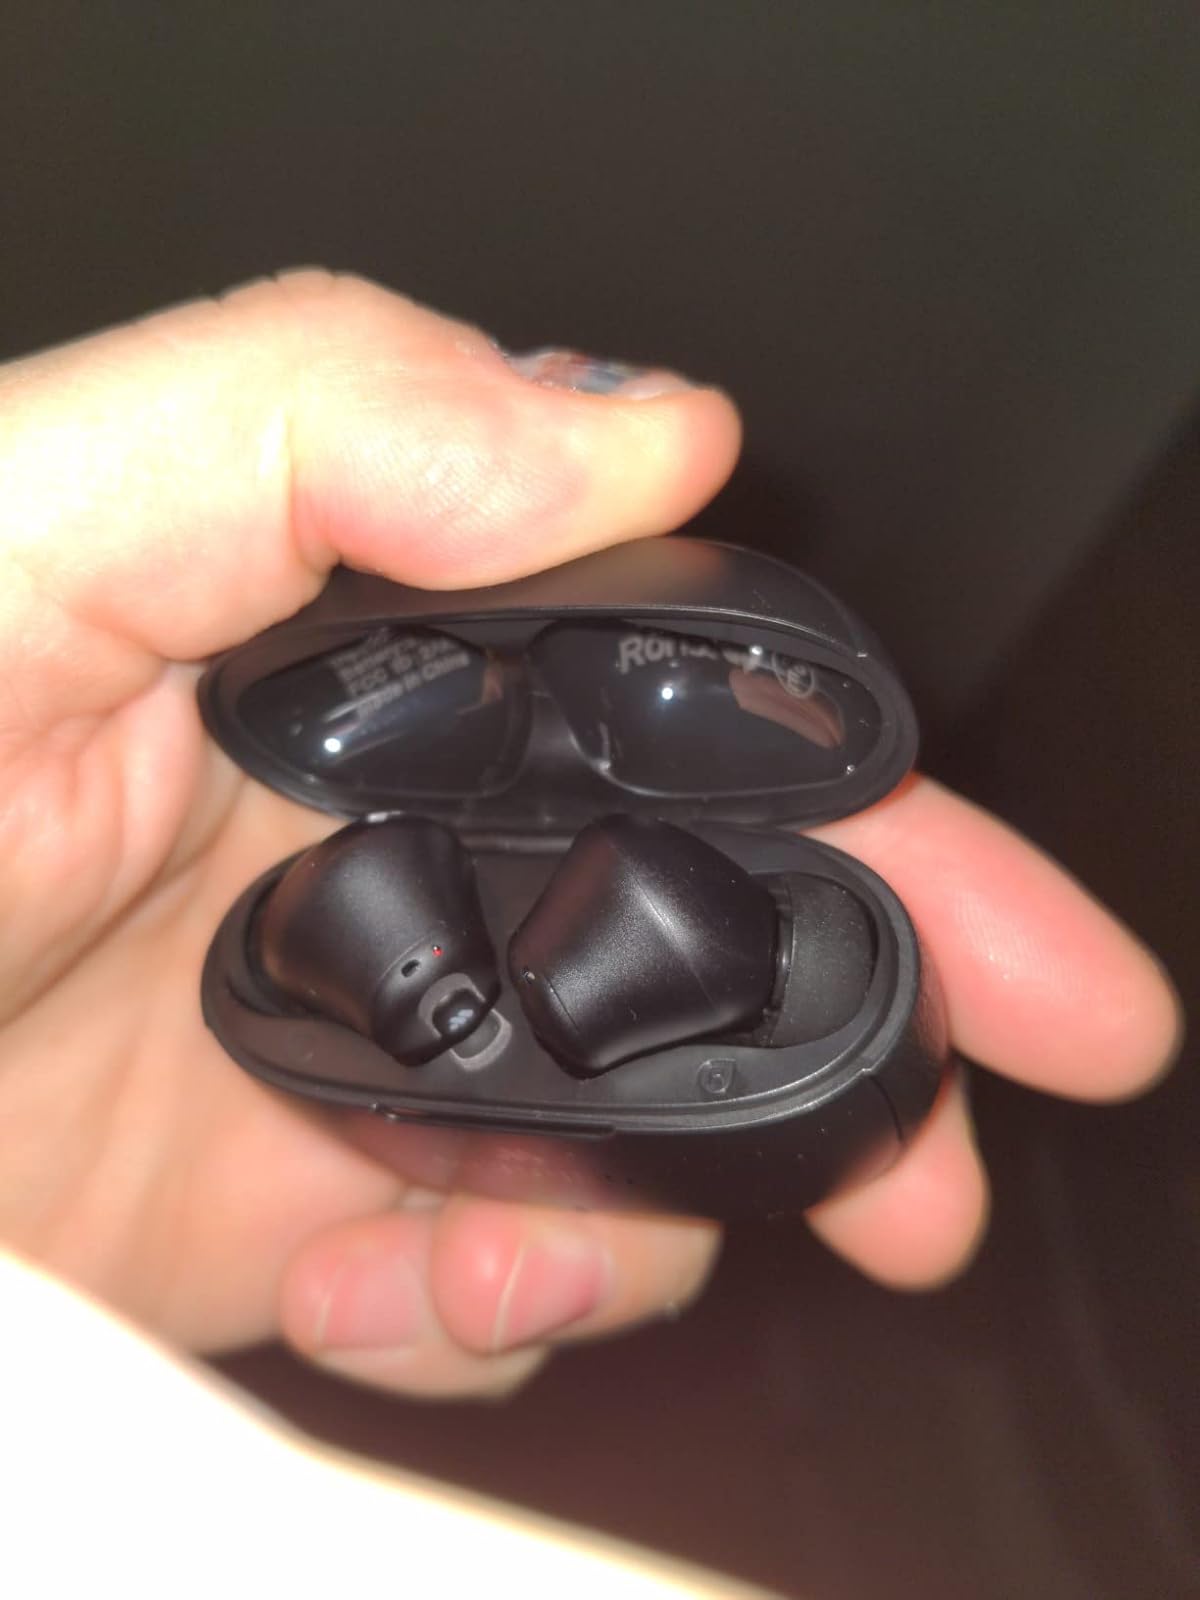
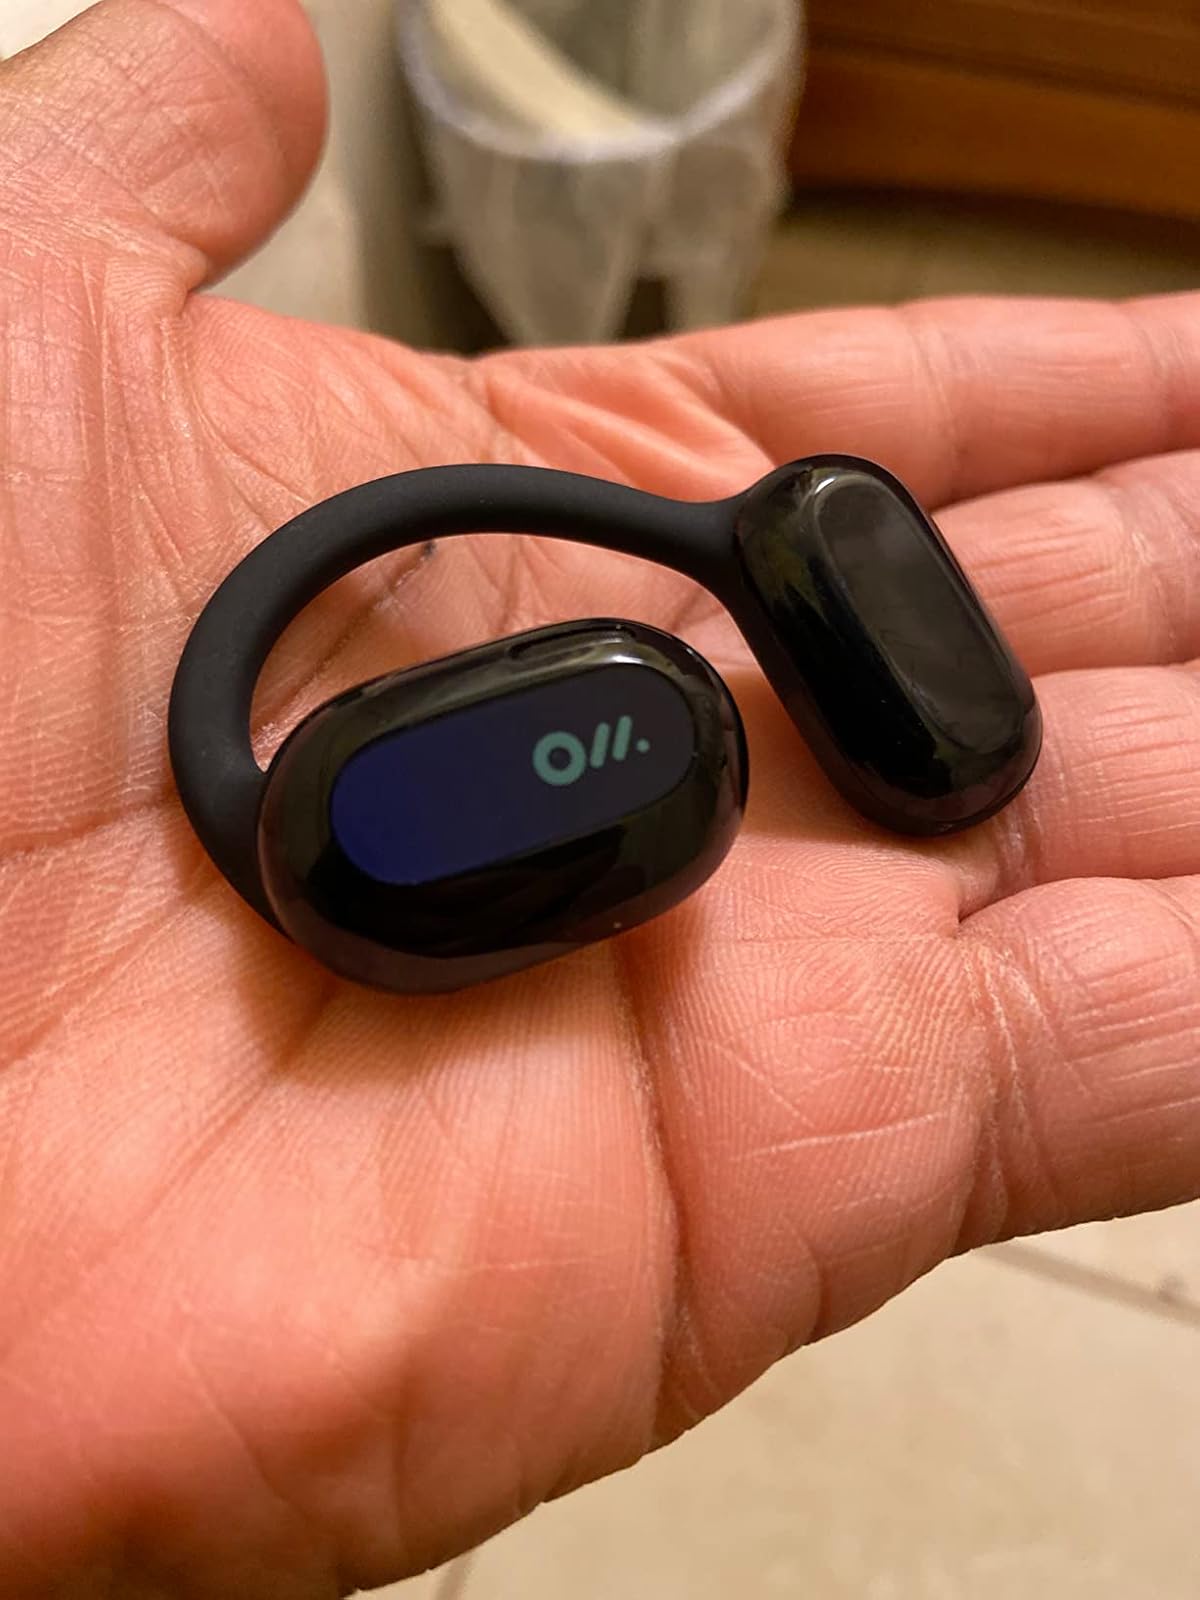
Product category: earbuds
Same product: no